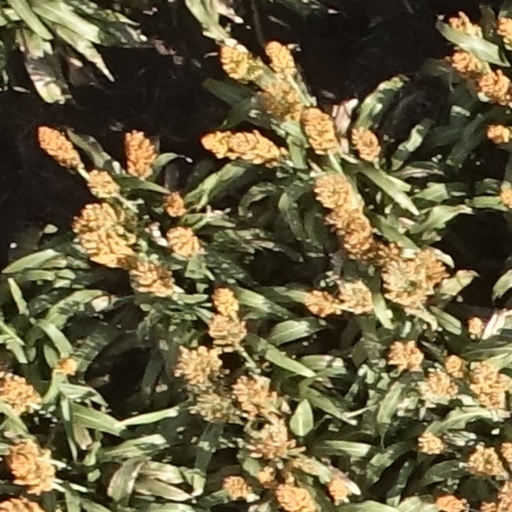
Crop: sorghum